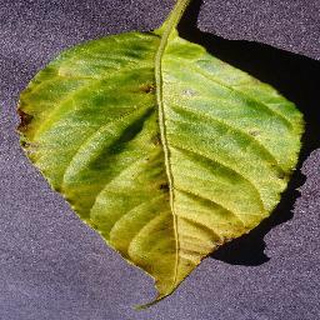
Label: bell_pepper_bacterial_spot